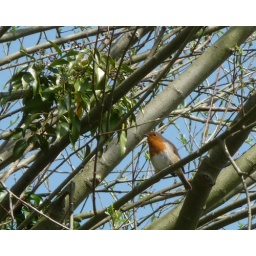
Robin spotted in a tree